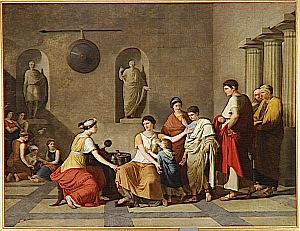
La peinture néo-classique est un courant pictural issu du néo-classicisme qui apparaît à la seconde moitié du XVIIIᵉ siècle et se poursuit jusqu'aux débuts du XIXᵉ siècle, succédant au rococo, et précédant la peinture romantique.
Cornelia est la fille du Scipion l'Africain vainqueur d'Hannibal Barca et la mère des Gracques dont les actes politiques ont eu un si grand retentissement sur l'histoire de Rome.